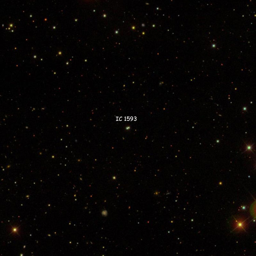
image of region near the pair of stars listed as ic